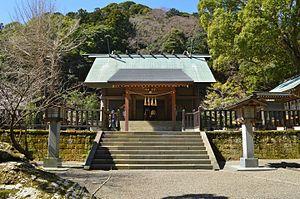
L'Awa-jinja est un sanctuaire shinto situé dans la ville de Tateyama, préfecture de Chiba au Japon. c'est un des deux sanctuaires qui prétend détenir le titre d'ichi-no-miya de l'ancienne province d'Awa. Le principal matsuri du sanctuaire se tient le 10 août de chaque année.